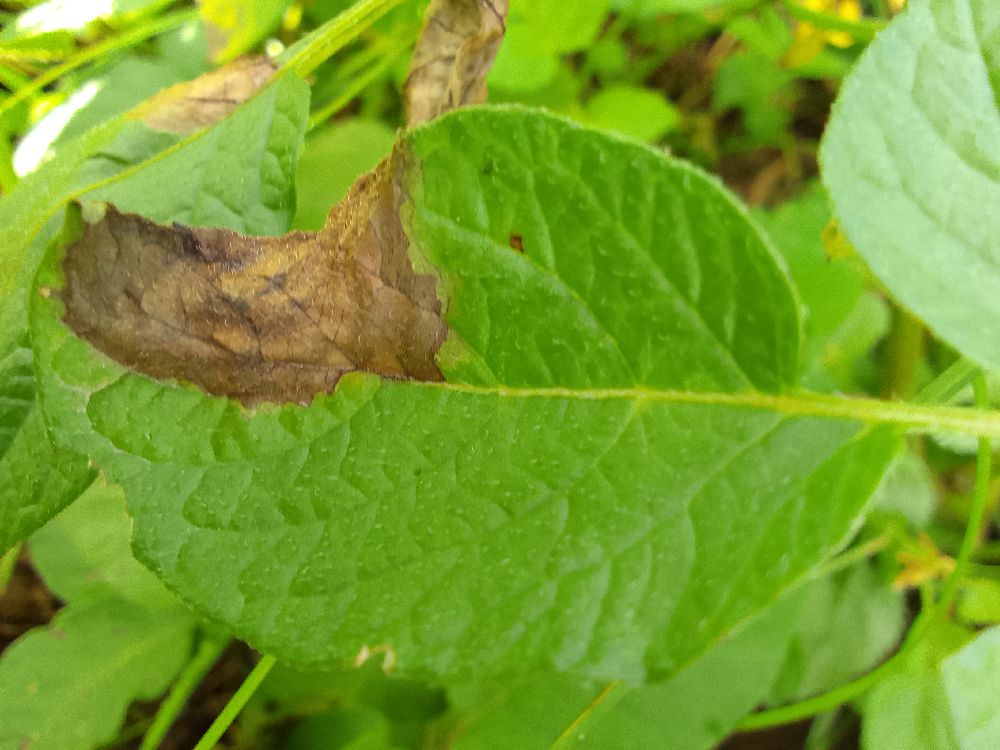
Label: Late blight